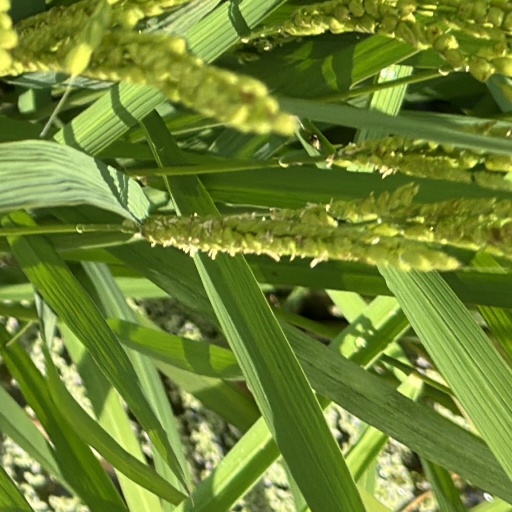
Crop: rice